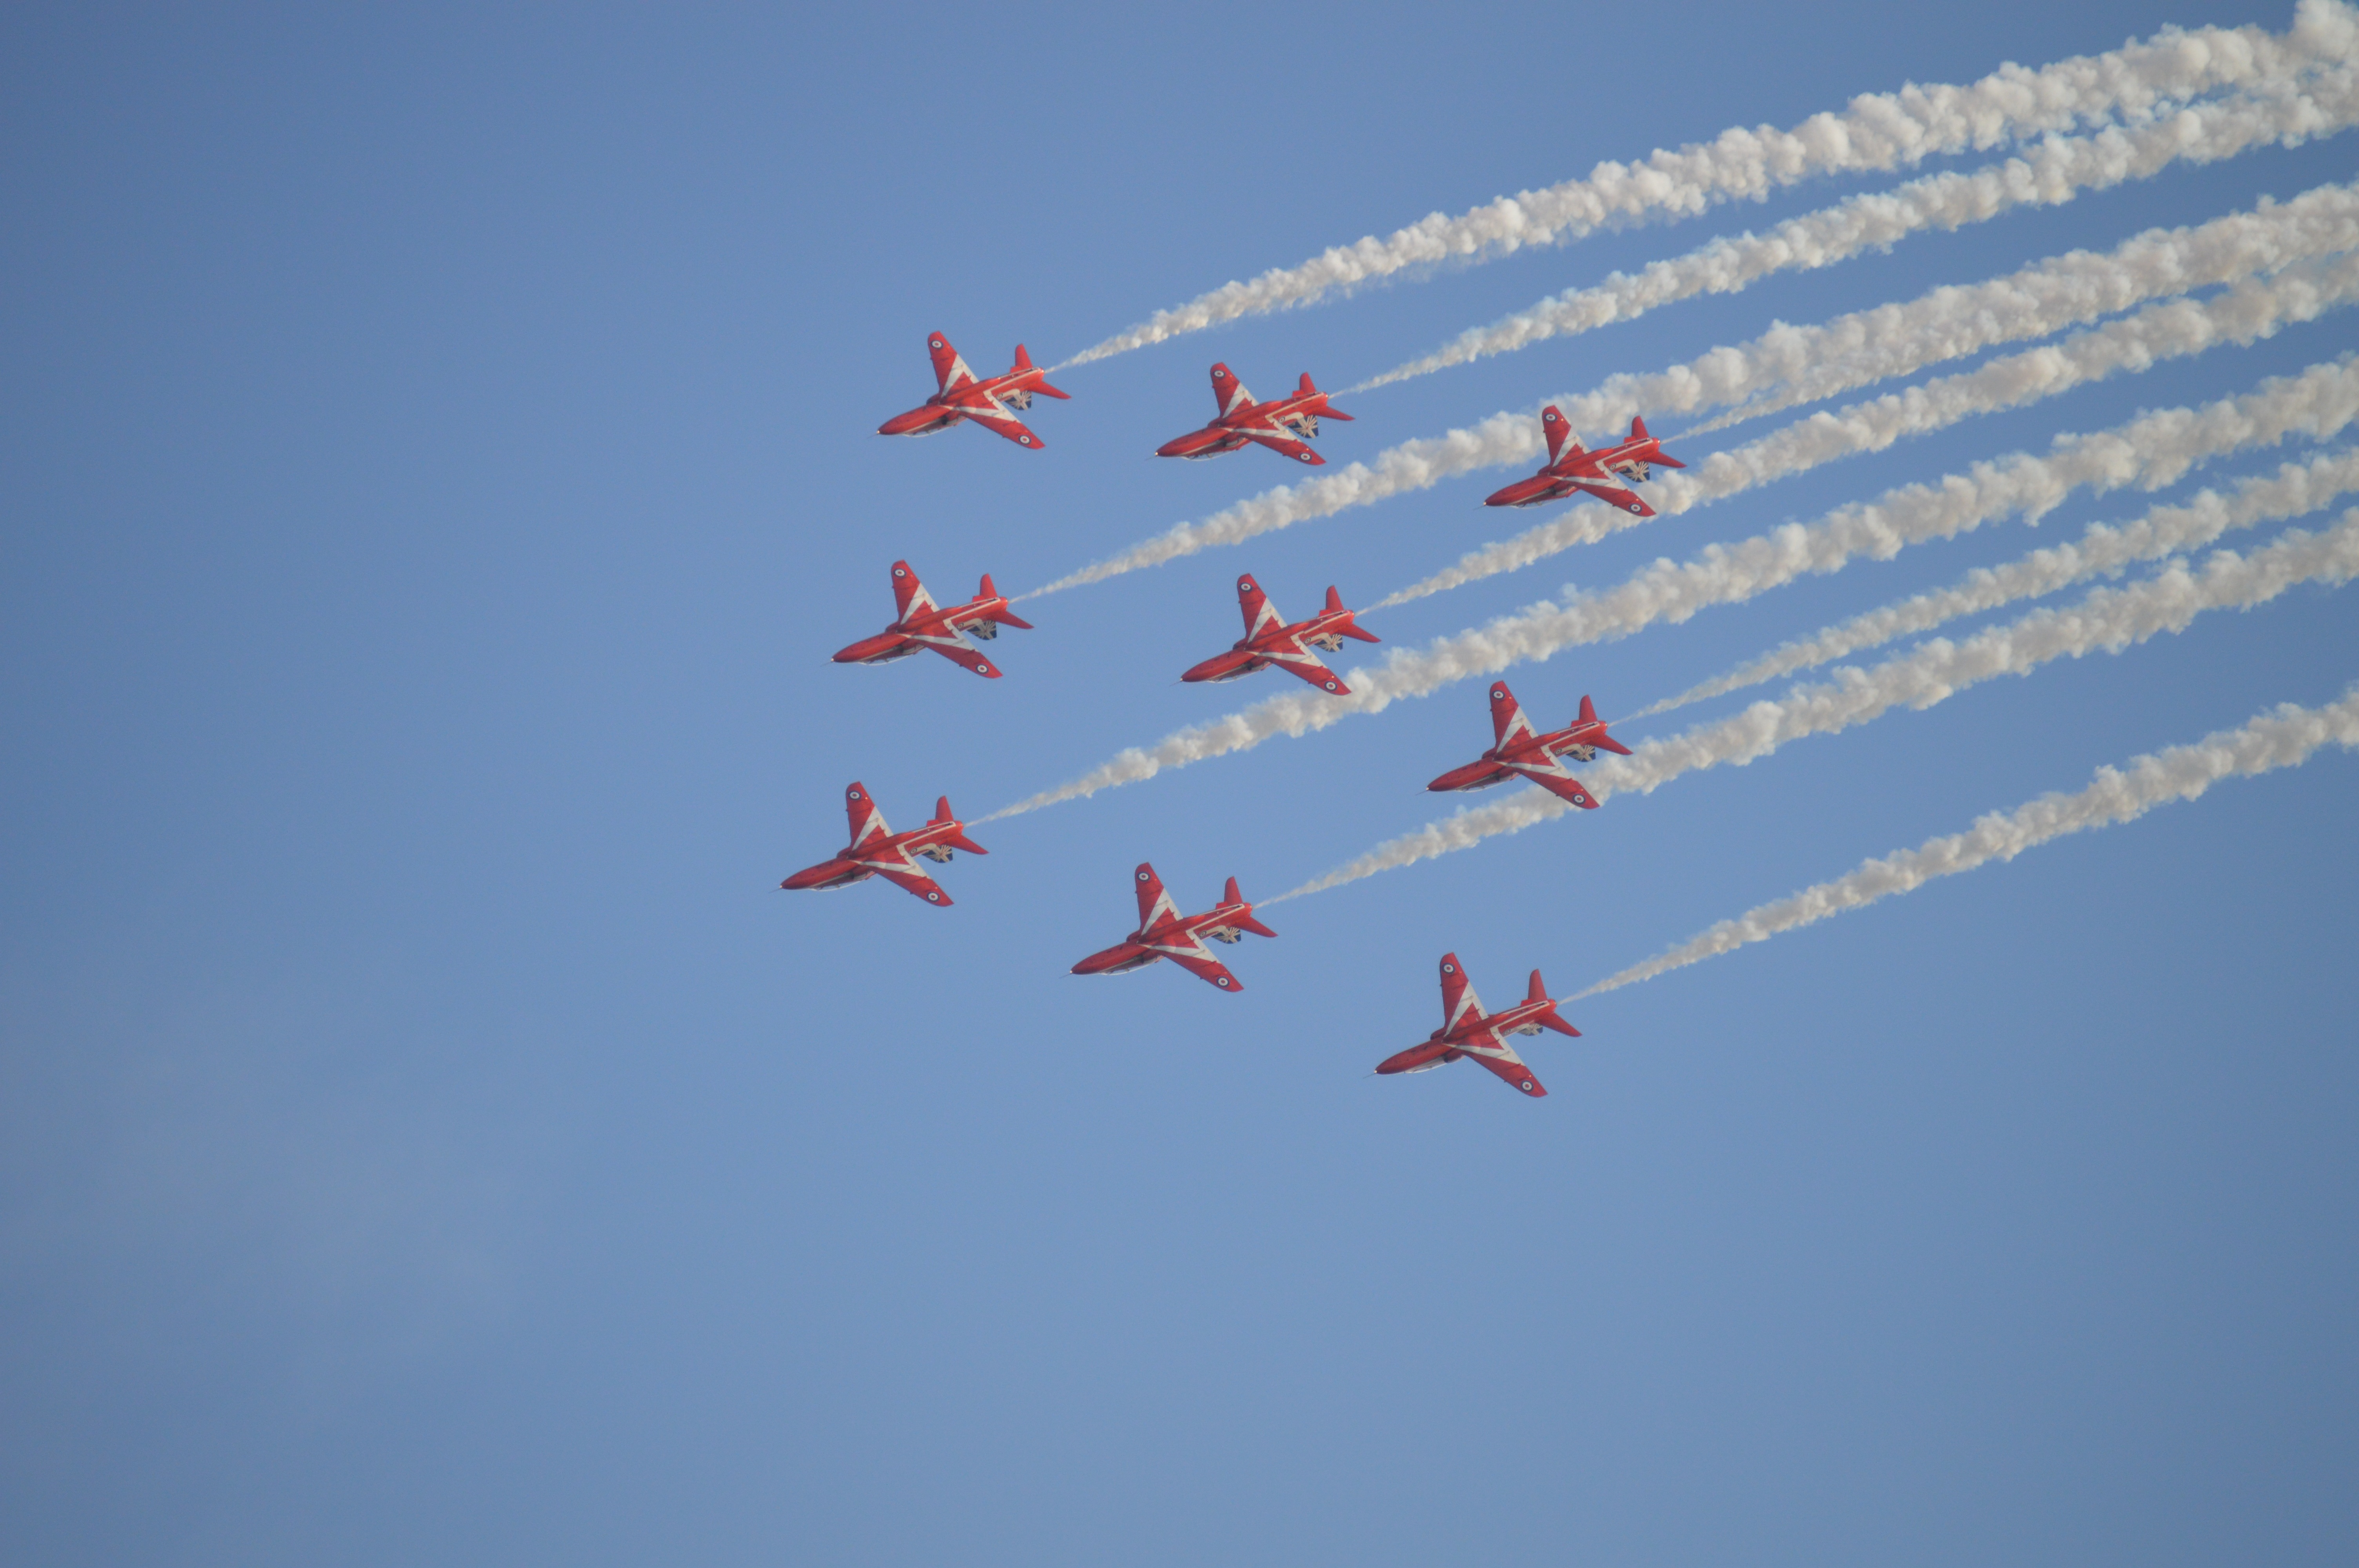
wing, sky, jet, vehicle, airline, aviation, flight, speed, display, event, air show, air force, aerobatics, smoke trails, red arrows, atmosphere of earth, general aviation